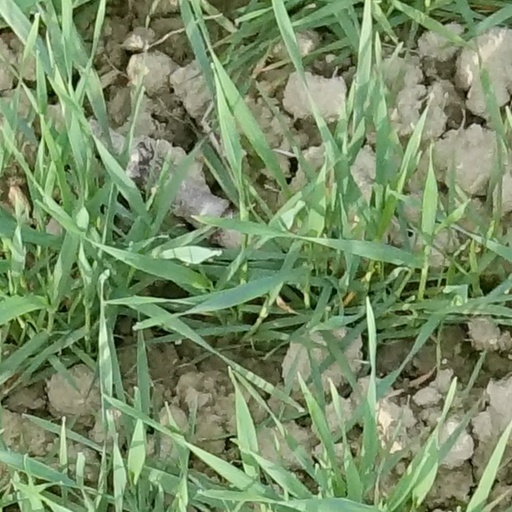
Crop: wheat